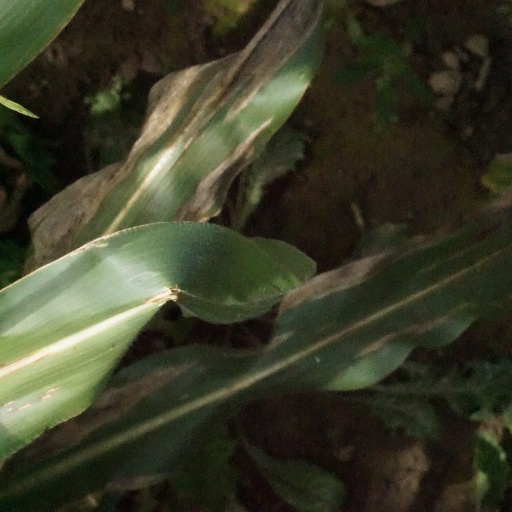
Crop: maize; corn